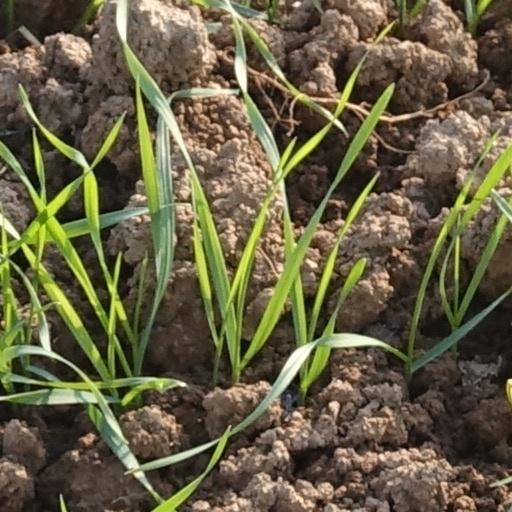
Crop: wheat